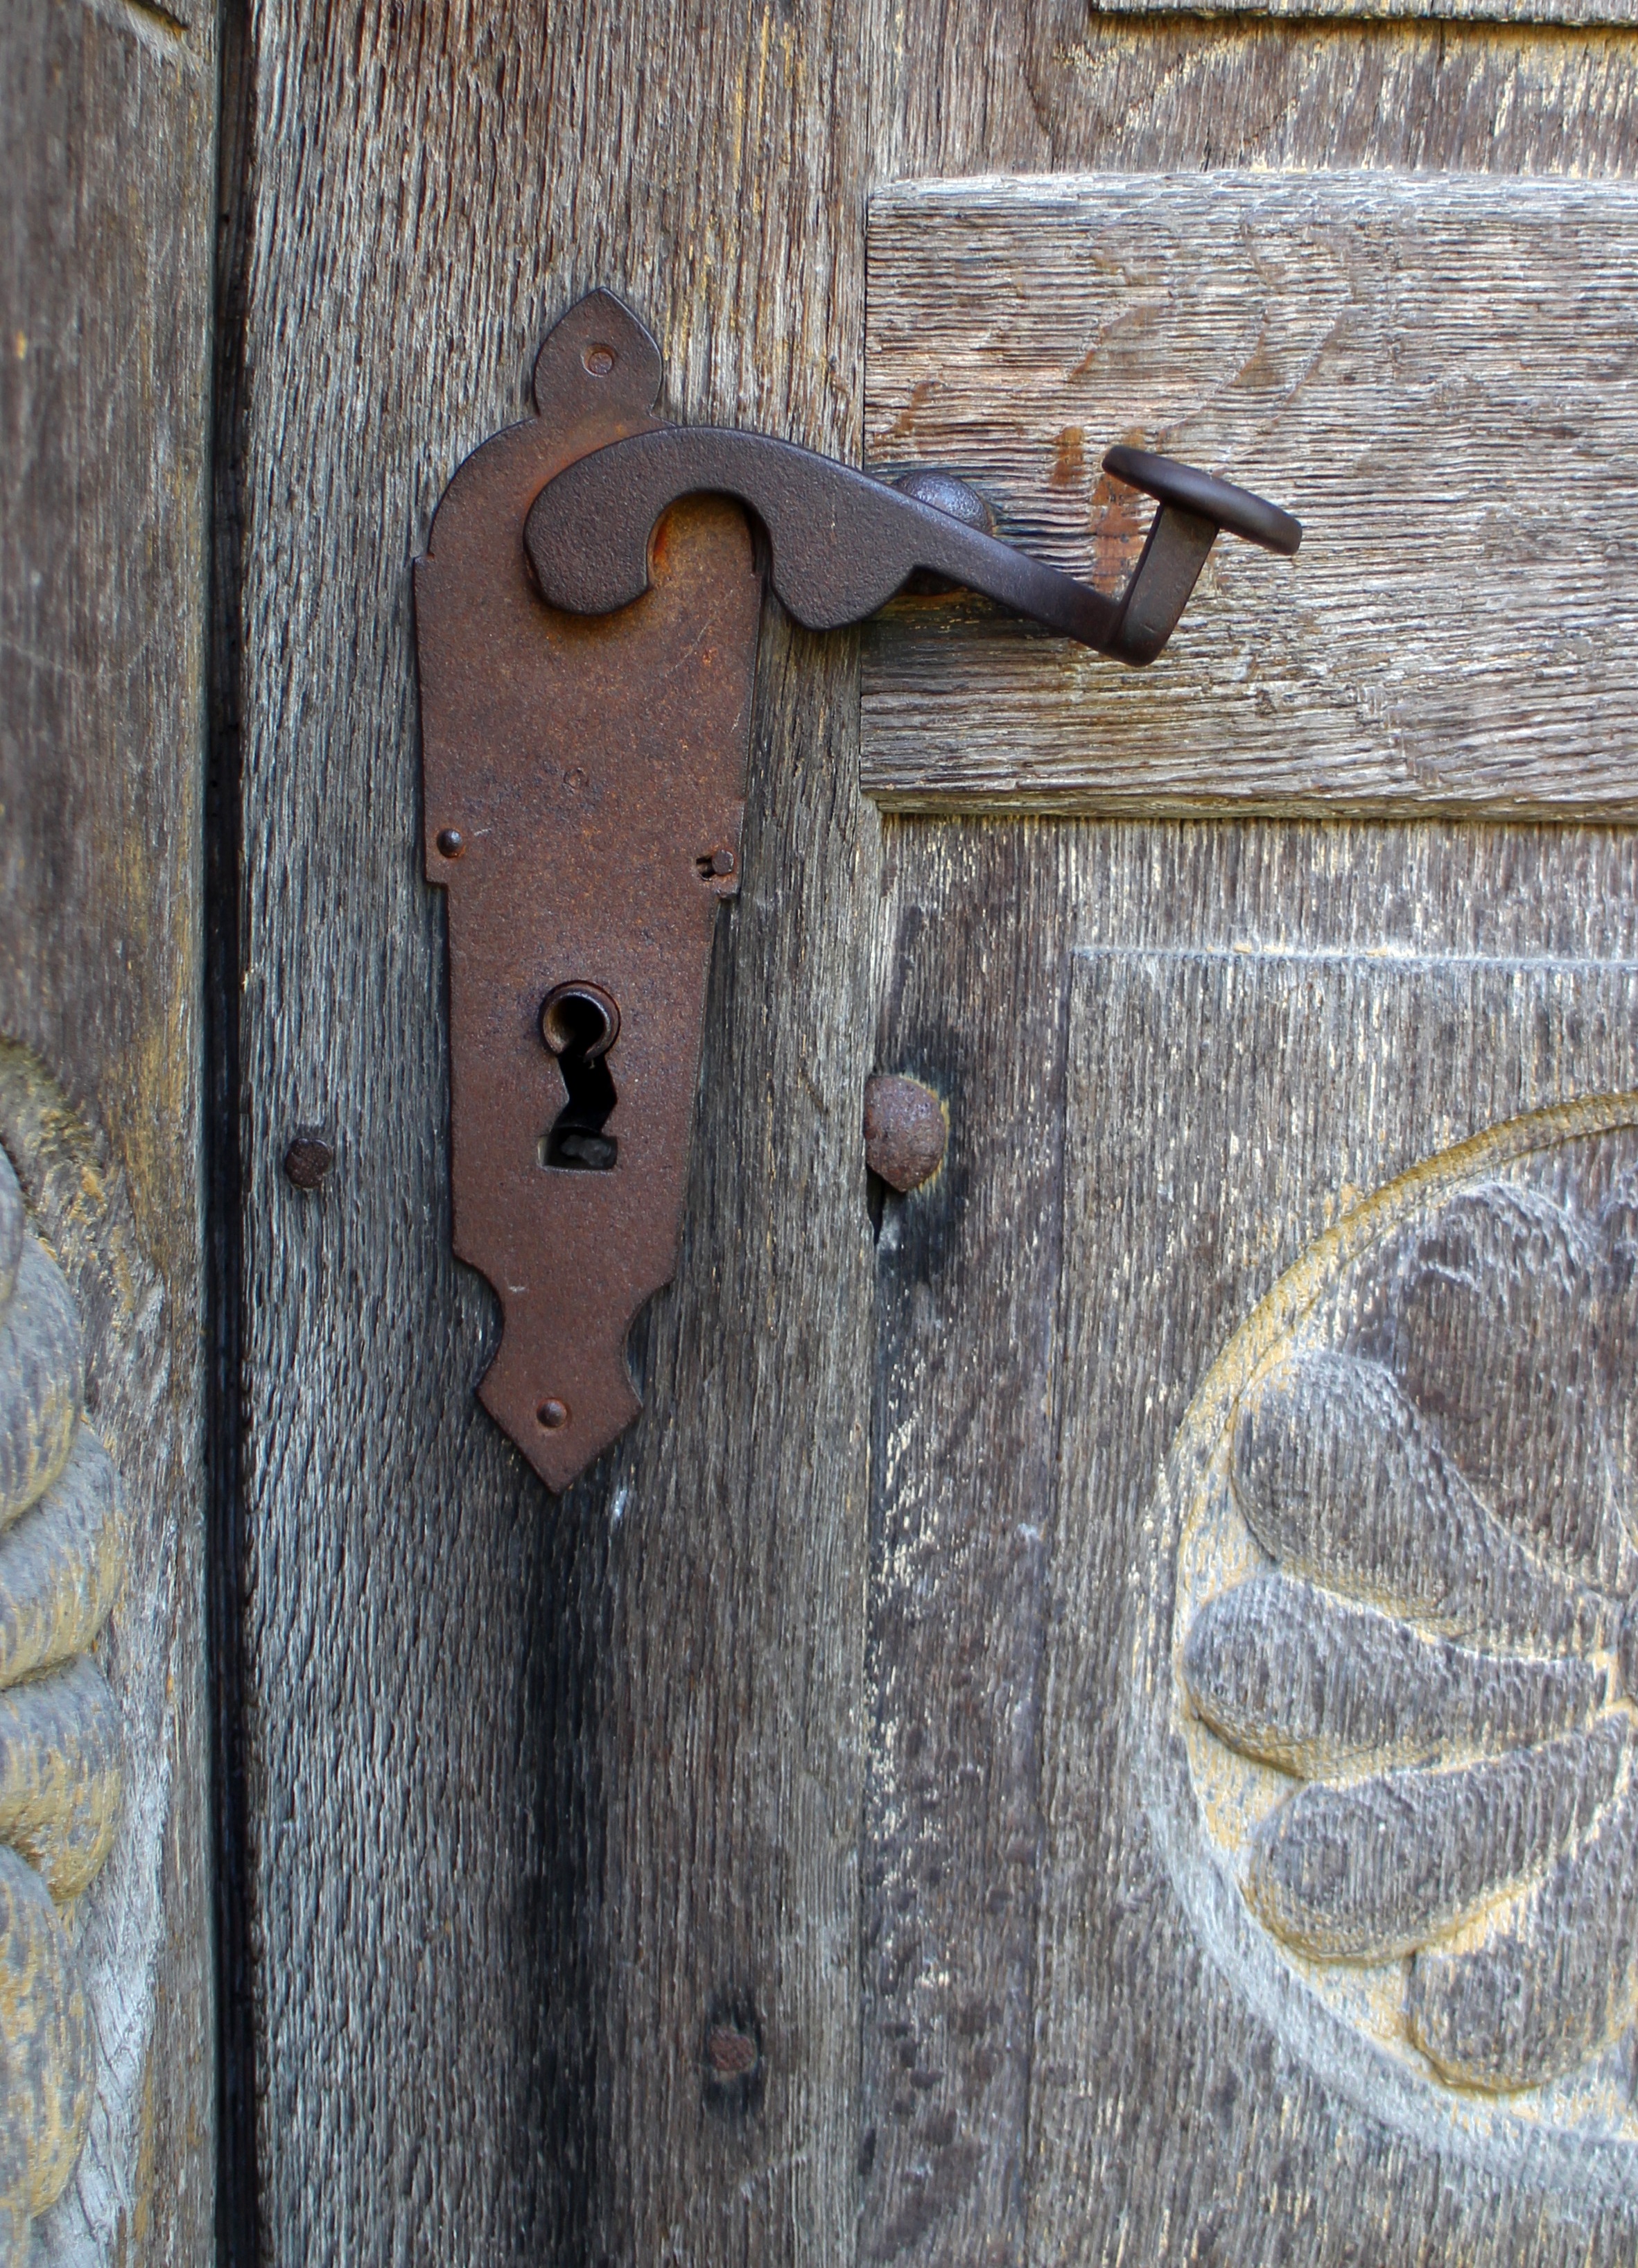
wood, antique, number, old, wall, metal, weapon, handle, rusty, rusted, iron, carving, input, door lock, door handle, door knob, firearm